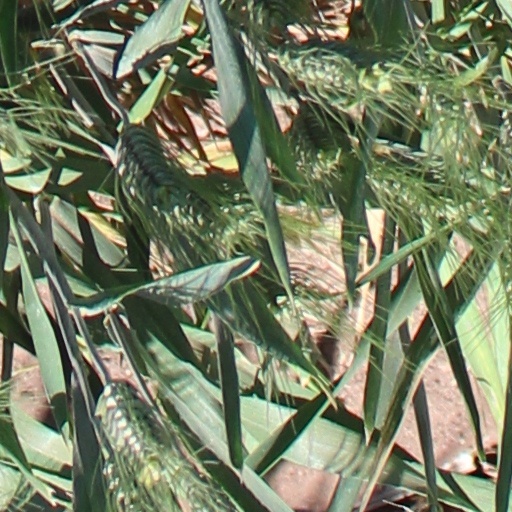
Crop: wheat